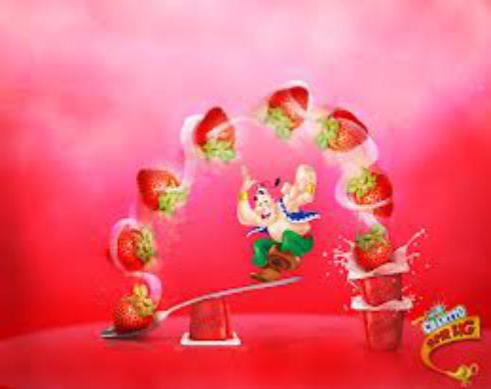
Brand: chamyto
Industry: Food